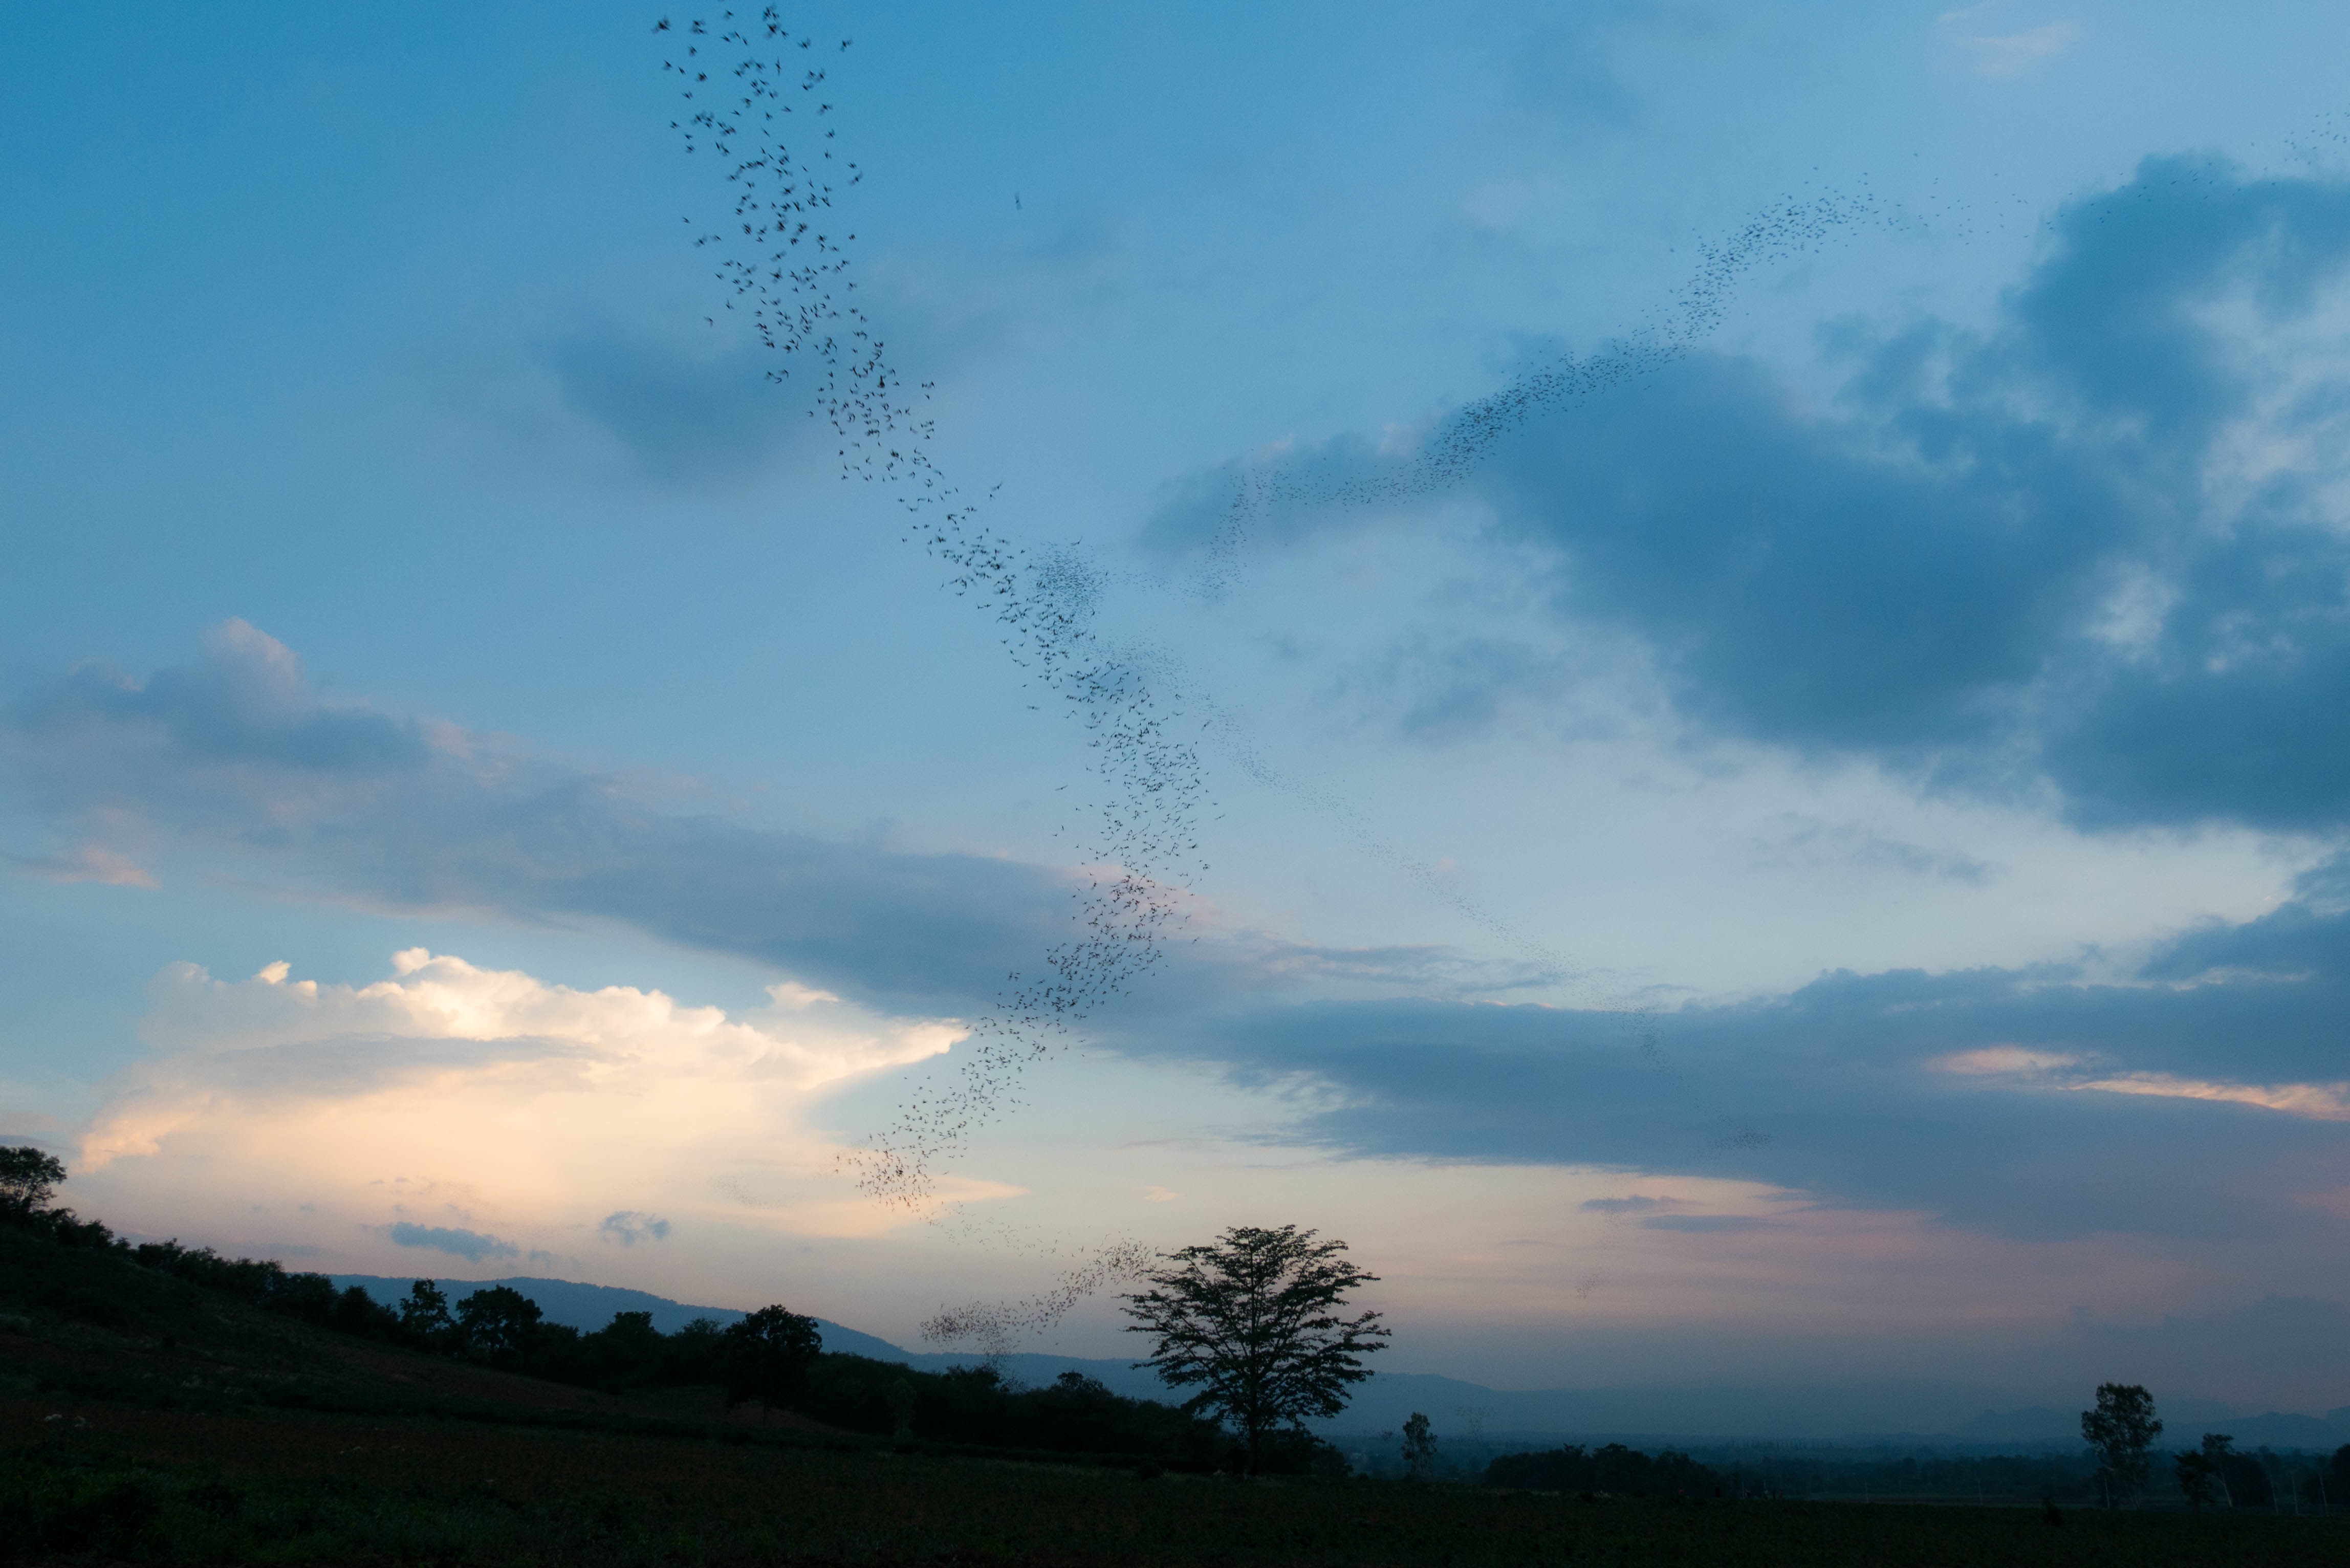
nature, horizon, cloud, sky, sunset, field, prairie, sunlight, morning, dawn, atmosphere, dusk, evening, cumulus, plain, grassland, afterglow, meteorological phenomenon, atmospheric phenomenon